Abdul Karim (the Munshi)

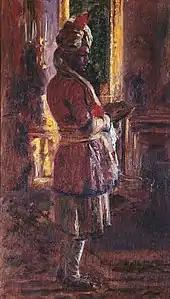
The Munshi in a painting by Laurits Tuxen, commissioned by Queen Victoria, 1887. Royal Collection.

After a journey by rail from Agra to Bombay and by mail steamer to Britain, Karim and Buksh arrived at Windsor Castle in June 1887. They were put under the charge of Major-General Dennehy and first served the Queen at breakfast in Frogmore House at Windsor on 23 June 1887. The Queen described Karim in her diary for that day: "The other, much younger, is much lighter [than Buksh], tall, and with a fine serious countenance. His father is a native doctor at Agra. They both kissed my feet."